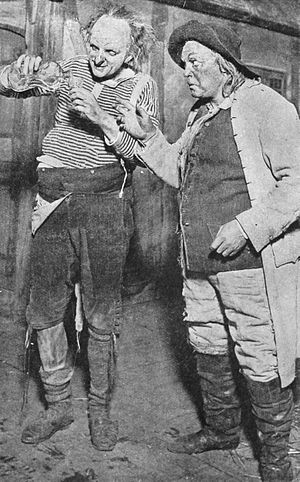
Valdemar Møller
Hans Valdemar Møller var en dansk skuespiller og avistegner.